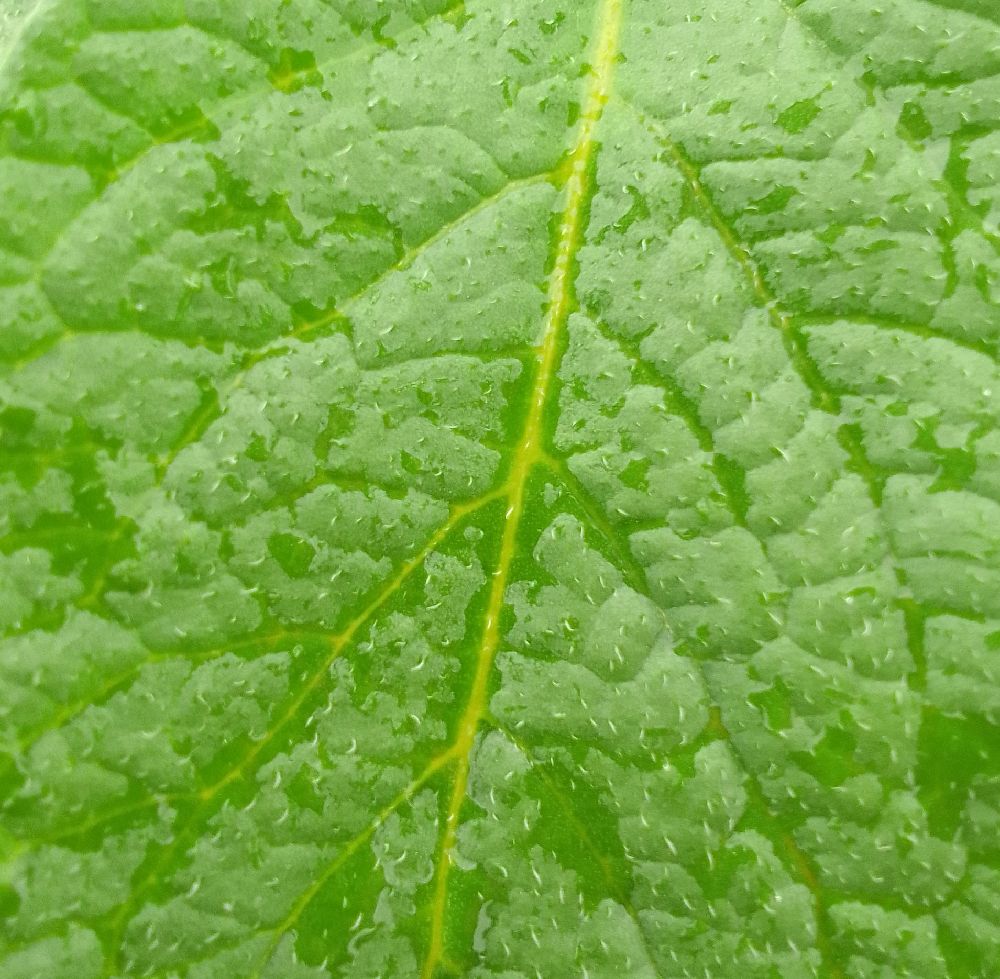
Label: Healthy